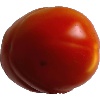
Label: Tomato 1